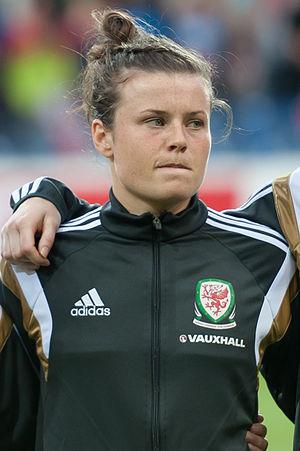
Hayley Ladd, née le 6 octobre 1993 à Dacorum, est une footballeuse internationale galloise évoluant au poste de milieu de terrain.